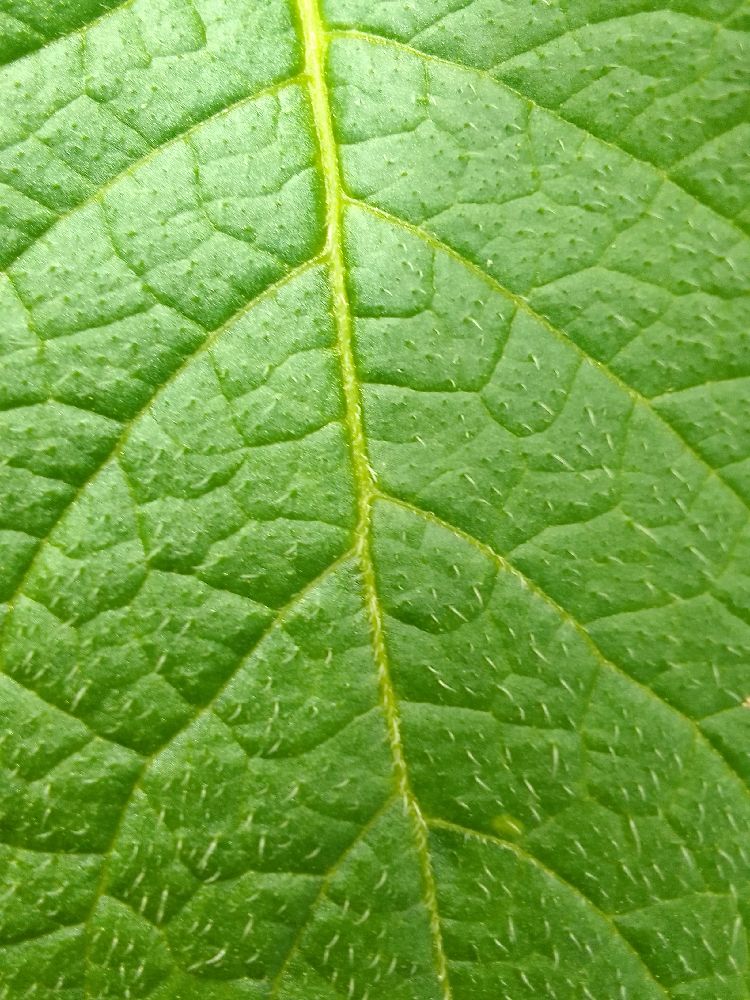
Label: Healthy